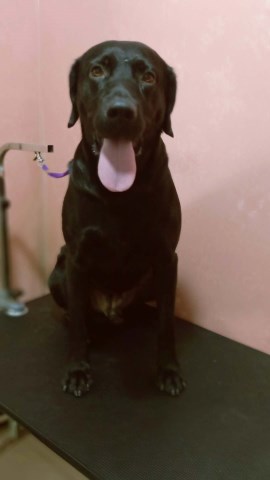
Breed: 3580-n000122-Labrador_retriever